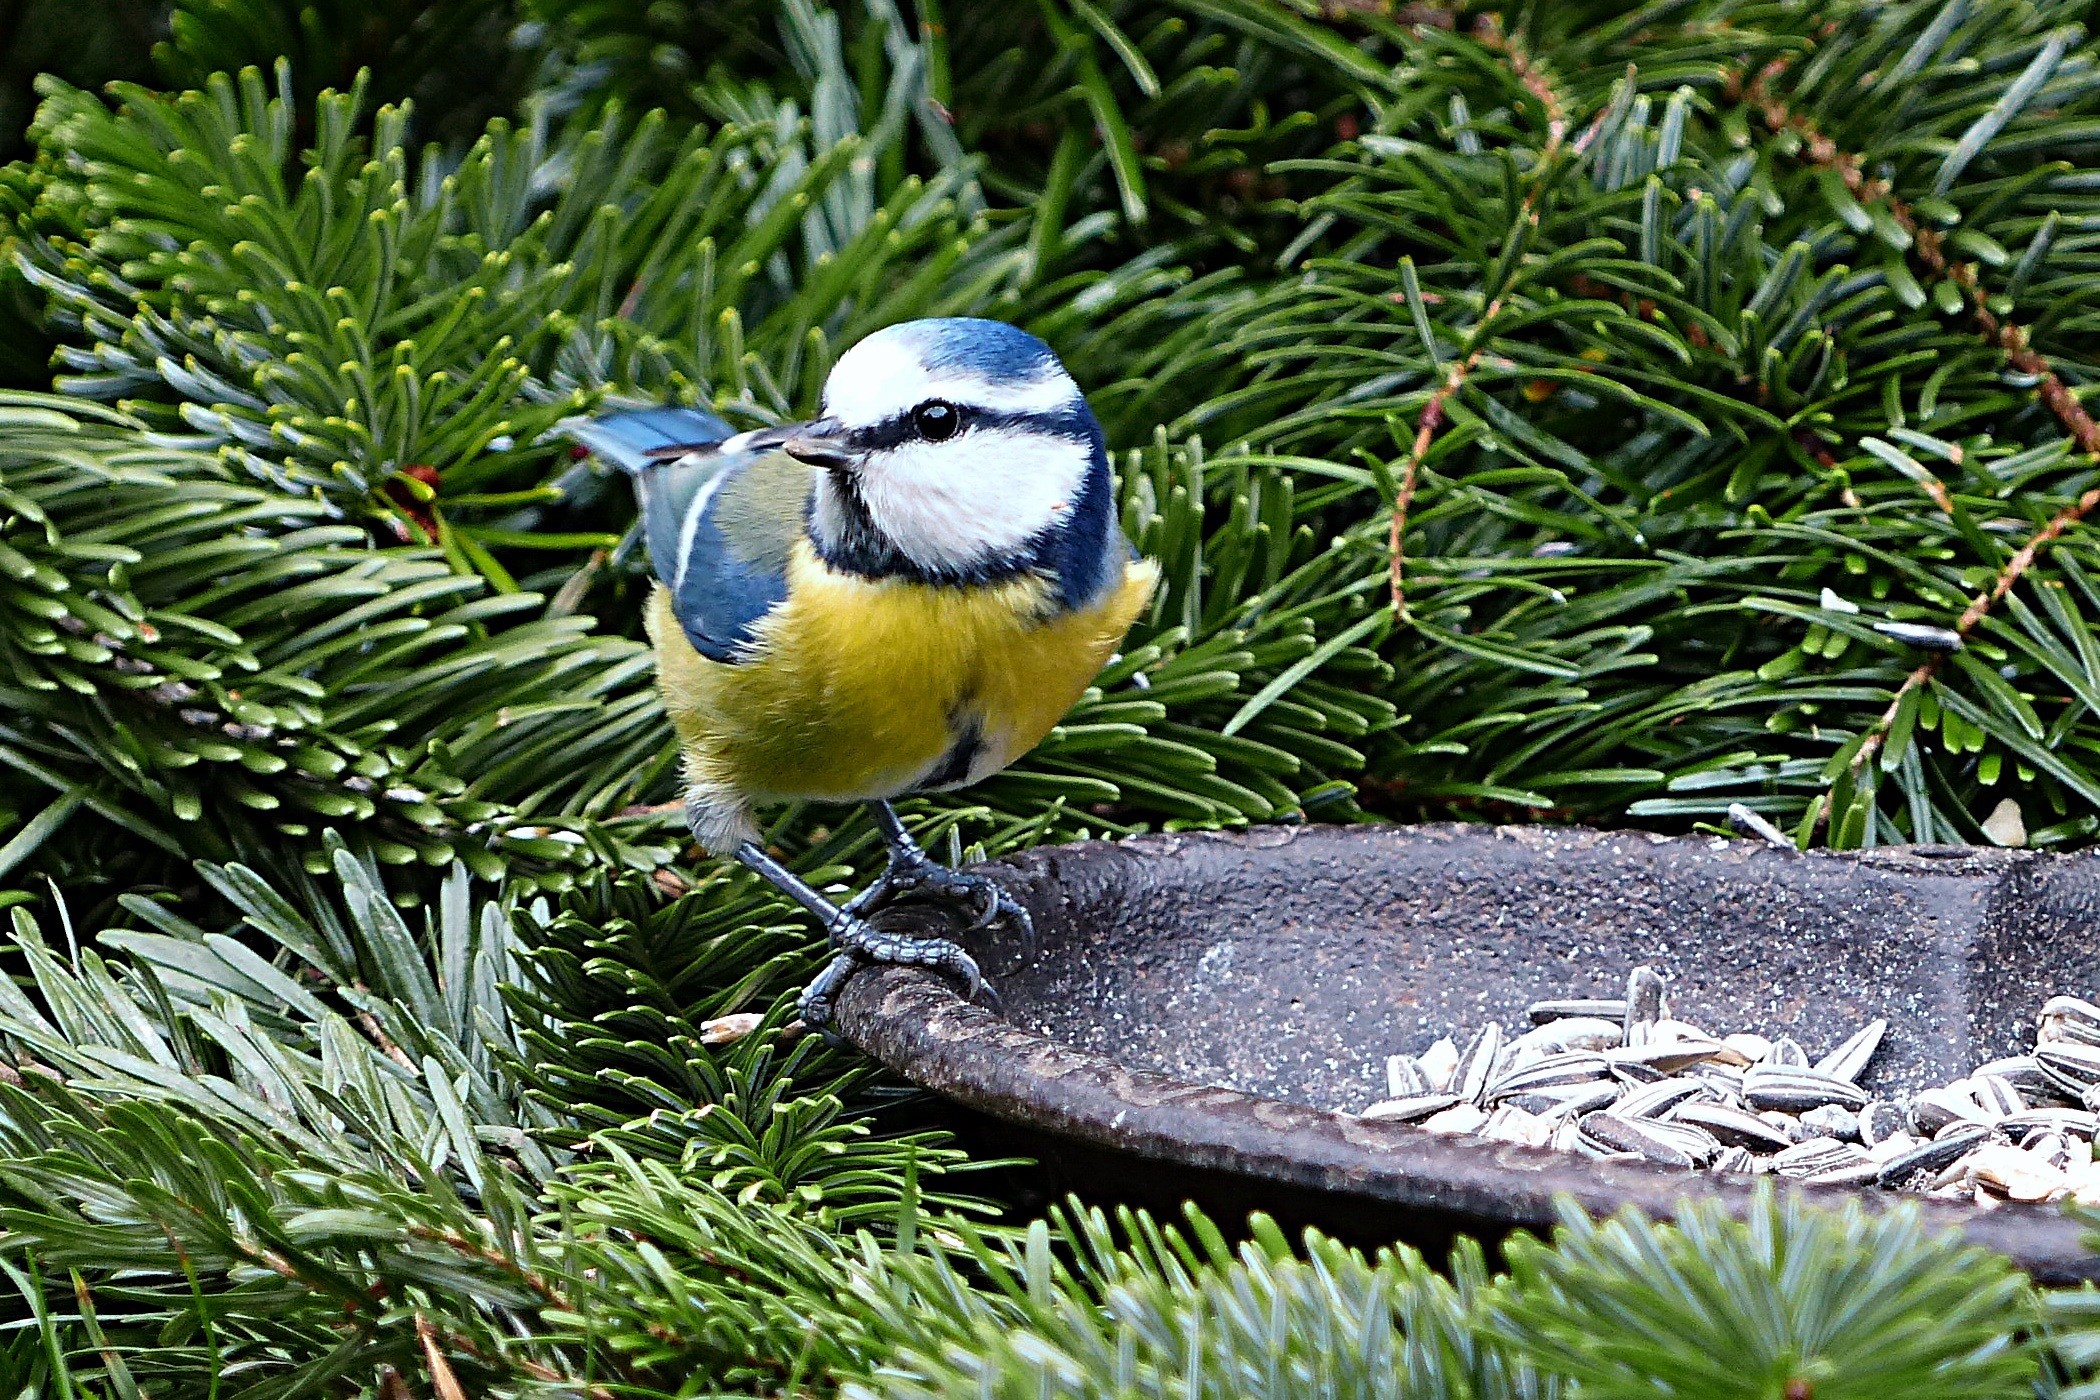
tree, nature, grass, branch, winter, bird, animal, wildlife, green, beak, botany, garden, fauna, jay, vertebrate, blue tit, tit, foraging, cyanistes caeruleus, old world flycatcher, woody plant, perching bird